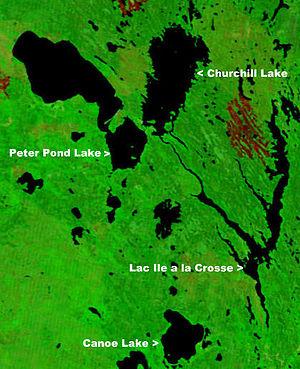
Le lac Île-à-la-Crosse est un lac situé au centre-nord de la Saskatchewan sur la rivière Churchill. Il a une forme de Y et a en ses rives la ville d'Île-à-la-Crosse, la deuxième plus vieille ville de la Saskatchewan. La rivière Churchill traverse le lac en entrant par le bras Aubichon au nord-ouest en recevant les eaux des lacs Churchill, Peter Pond et La Loche et s'écoule par le bras nord-est vers la baie d'Hudson via une série de lacs. Il reçoit aussi les eaux de la rivière Castor à l'est qui reçoit elle-même les eaux du lac La Plonge.
Le lac Peter Pond est un lac glaciaire situé dans le Nord-Ouest de la Saskatchewan au Canada. Il est alimenté par les eaux de la rivière La Loche.